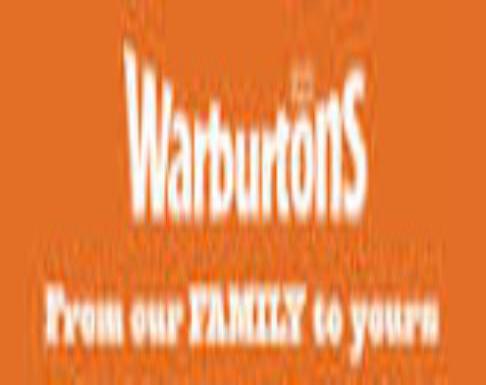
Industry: Food